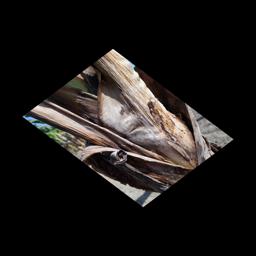
Label: BACTERIAL SOFT ROT